Mary Ann Nichols

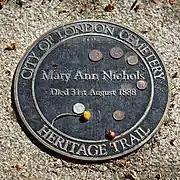
Nichols's grave marker at the City of London Cemetery

Mary Ann Nichols was buried on the afternoon of 6 September 1888. She was laid to rest in the City of London Cemetery, located within the east London district of Manor Park. Her body was transported to the cemetery in a hearse supplied by a Hanbury Street undertaker named Henry Smith. The funeral cortège consisted of the hearse carrying her coffin and two mourning coaches, which carried her father, estranged husband, and three of her children. Several thousand people observed the cortège travel from the mortuary to the cemetery.